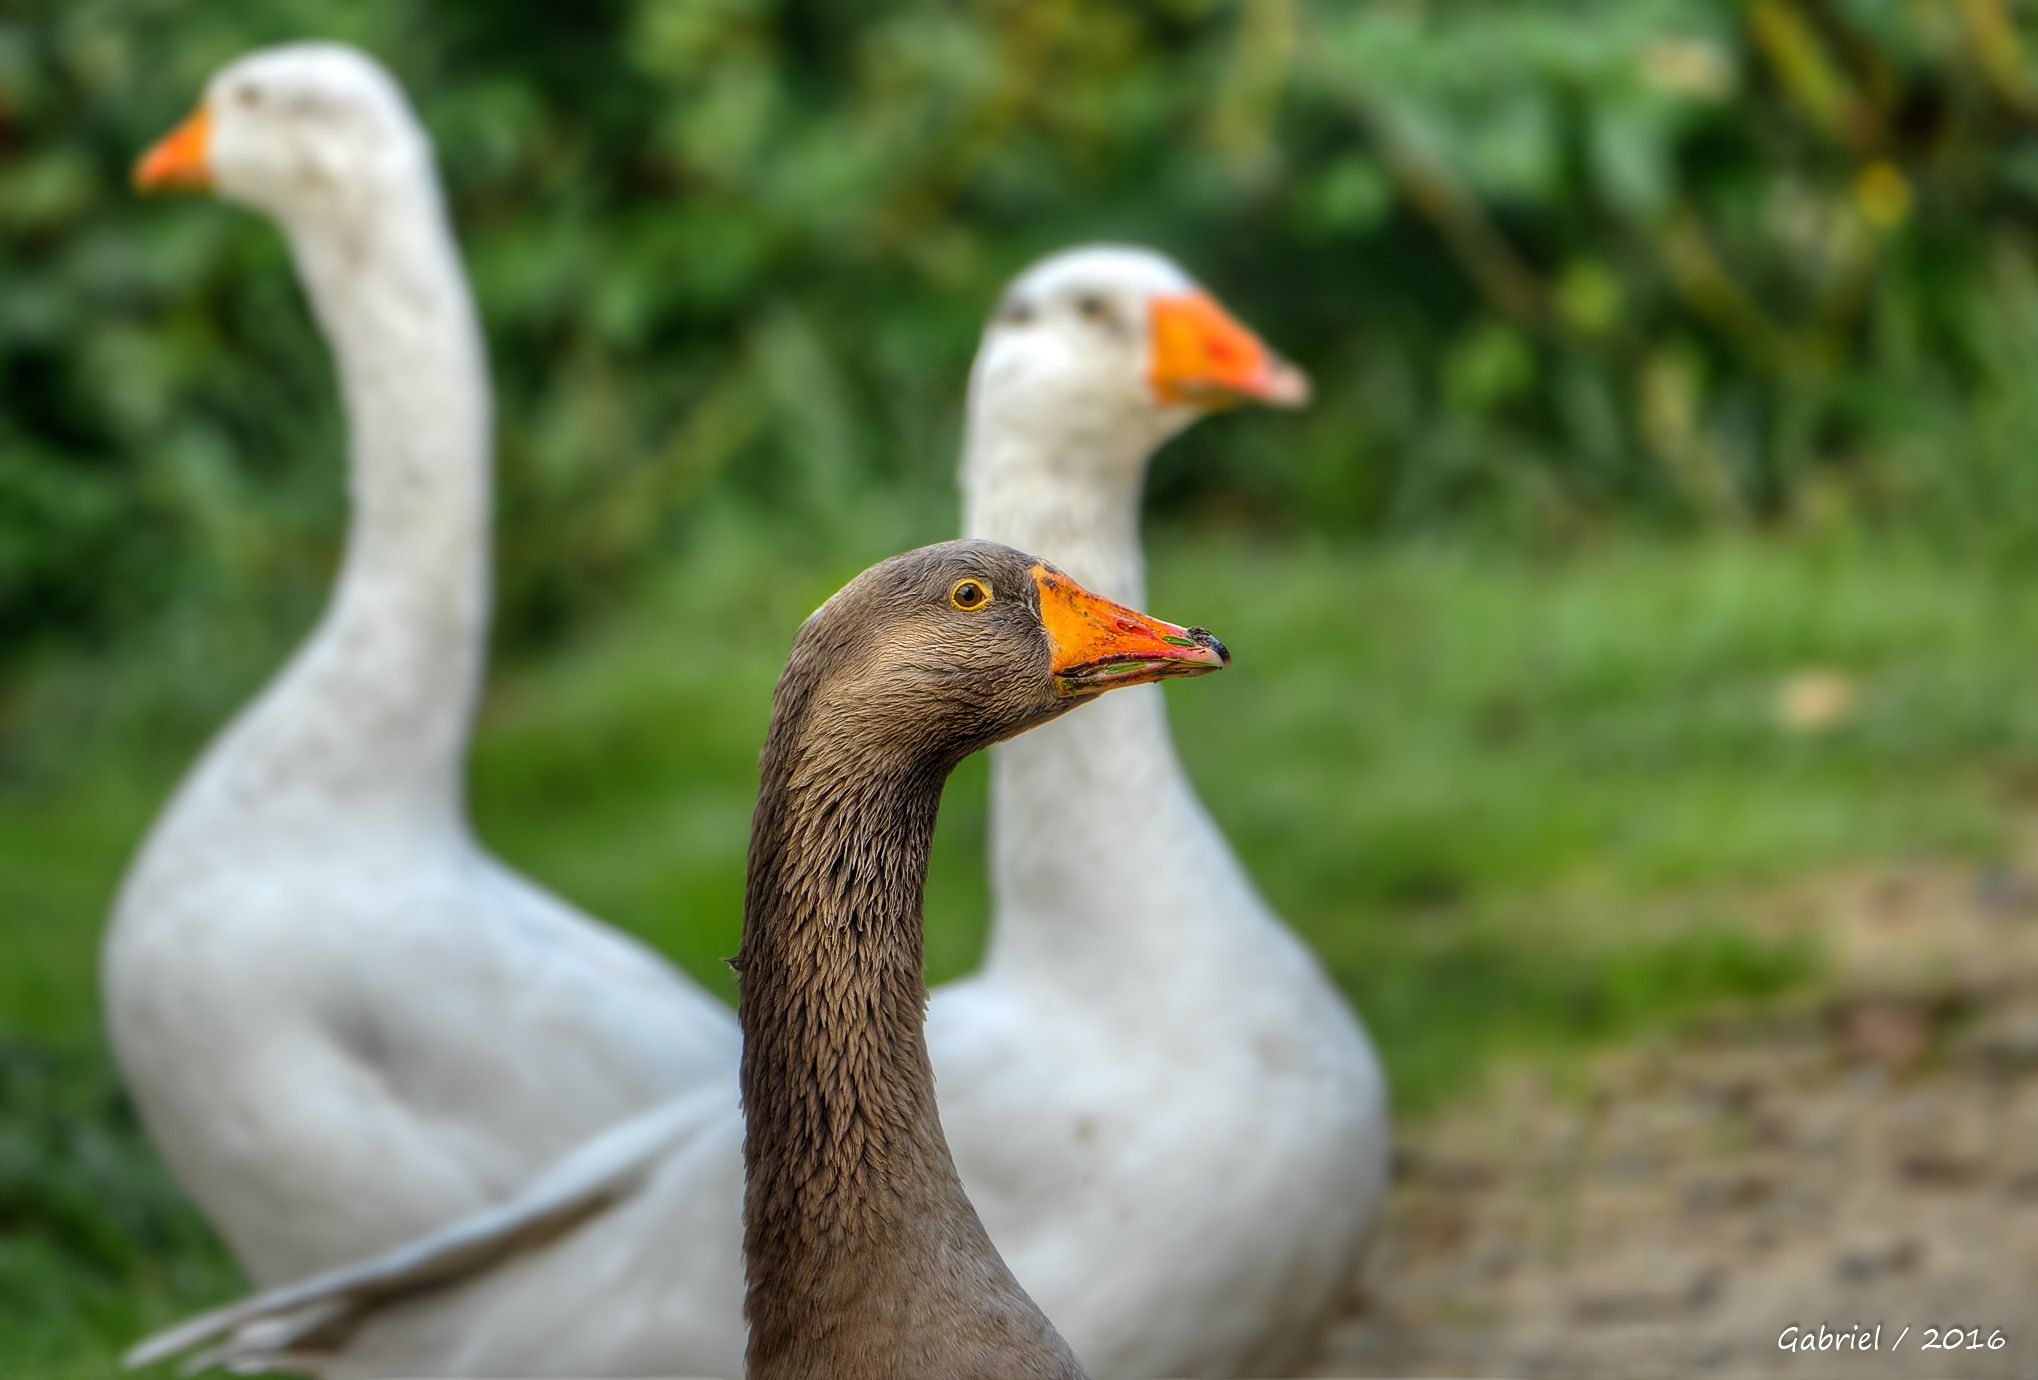
nature, bird, wildlife, beak, fauna, duck, animals, goose, vertebrate, naturaleza, ave, waterfowl, water bird, ggl1, gaby1, xovesphoto, sonydscrx10iii, sonyrx10iii, rx10iii, rx10m3, animales, oca, ducks geese and swans